Malay Bhowmick

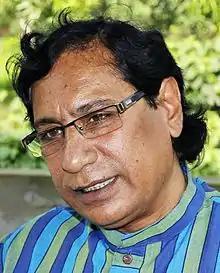
Bhowmick in 2013

Malay Bhowmick is a Bangladeshi playwright, actor, director, and educationist.